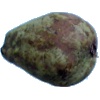
Label: pear_stone